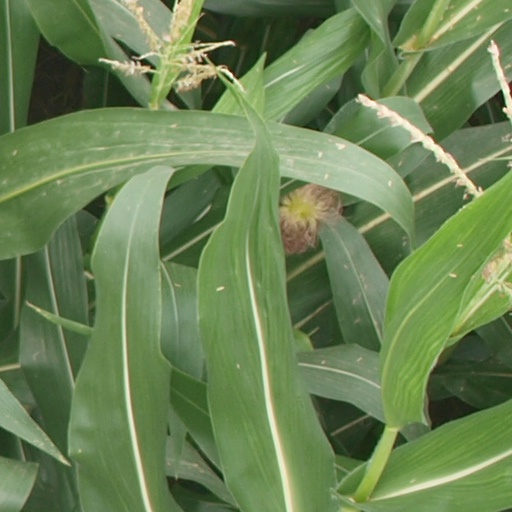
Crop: maize; corn